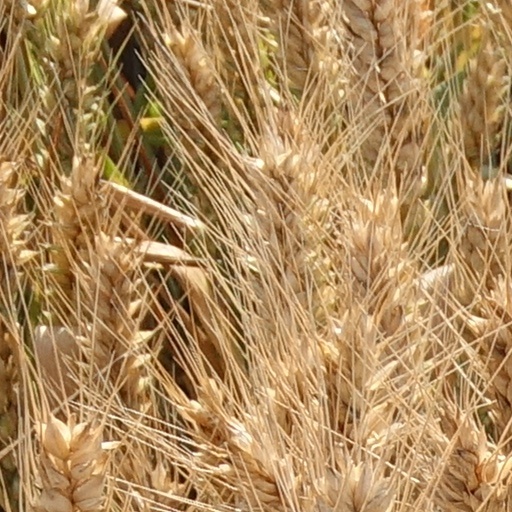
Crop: wheat